Tampa City Hall

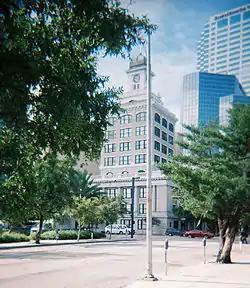
Old Tampa City Hall, center, surrounded by skyscrapers in downtown Tampa

The Tampa City Hall is a historic site in Tampa, Florida, United States. It was designed by Bonfoey & Elliott and is located at 315 East John F. Kennedy Boulevard. It was documented by the Historic American Buildings Survey in 1981. On October 1, 1974, it was added to the U.S. National Register of Historic Places. In 2017, the building underwent a $16 million renovation.